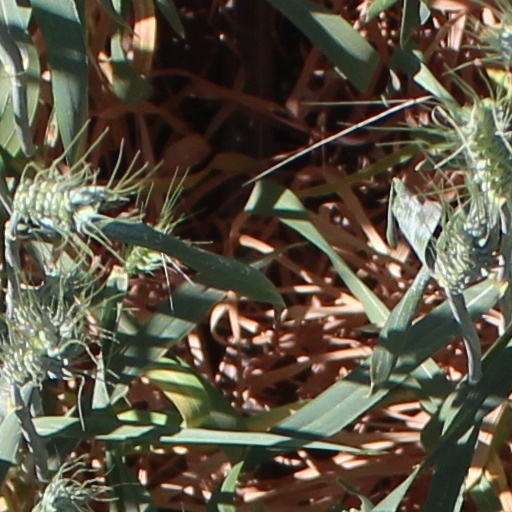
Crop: wheat